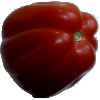
Label: Tomato Heart 1